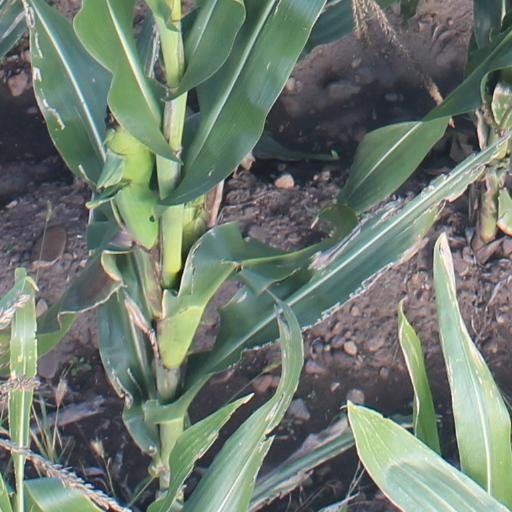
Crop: maize; corn